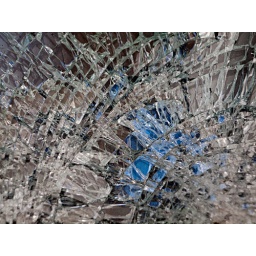
Smashed window near a locked door at Erskine College